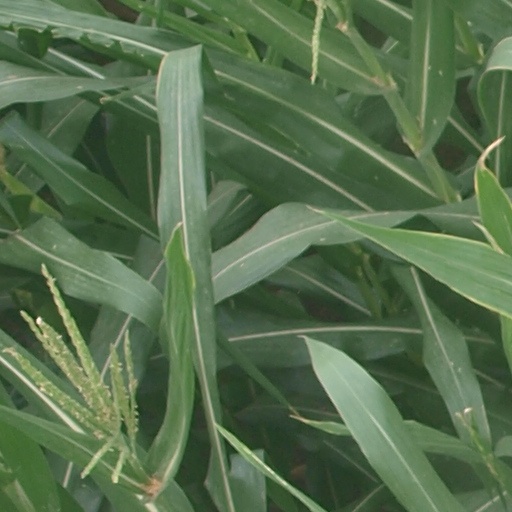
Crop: maize; corn